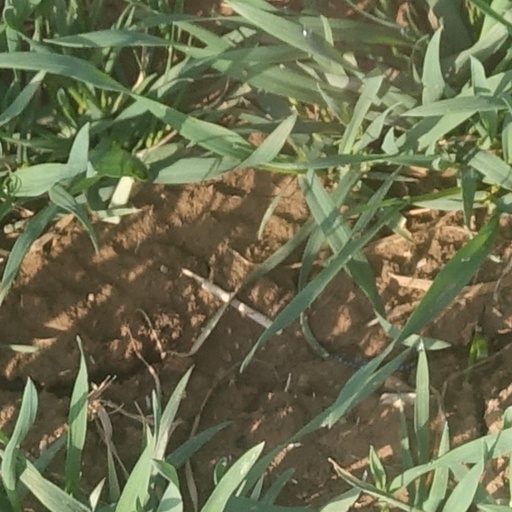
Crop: wheat